Wachau wine

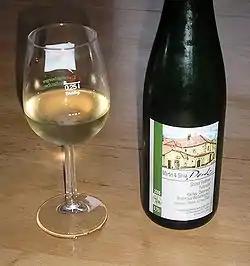
A Grüner Veltliner from the Wachau

Wachau is one of Austria's most established and notable wine regions, specializing in dry wines made from Riesling and Grüner Veltliner. Located in Lower Austria along the Danube, west of Vienna and Krems an der Donau, it is one of the westernmost wine producing regions in Austria with only a few scattered plantings in Tyrol being further west. While most of Austria follows a wine classification systems based on ripeness and harvest must weight that parallels the German wine classification system, Wachau wines have a unique classification system. The three classification levels for Wachau wine include "Steinfeder" for wines up to 11.5% alcohol level, "Federspiel" for wines between 11.5–12.5% and "Smaragd" that must have a minimum of 12.5% alcohol level. Despite its renown, the Wachau is a small wine region that usually accounts for only around 3% of Austria's wine production.